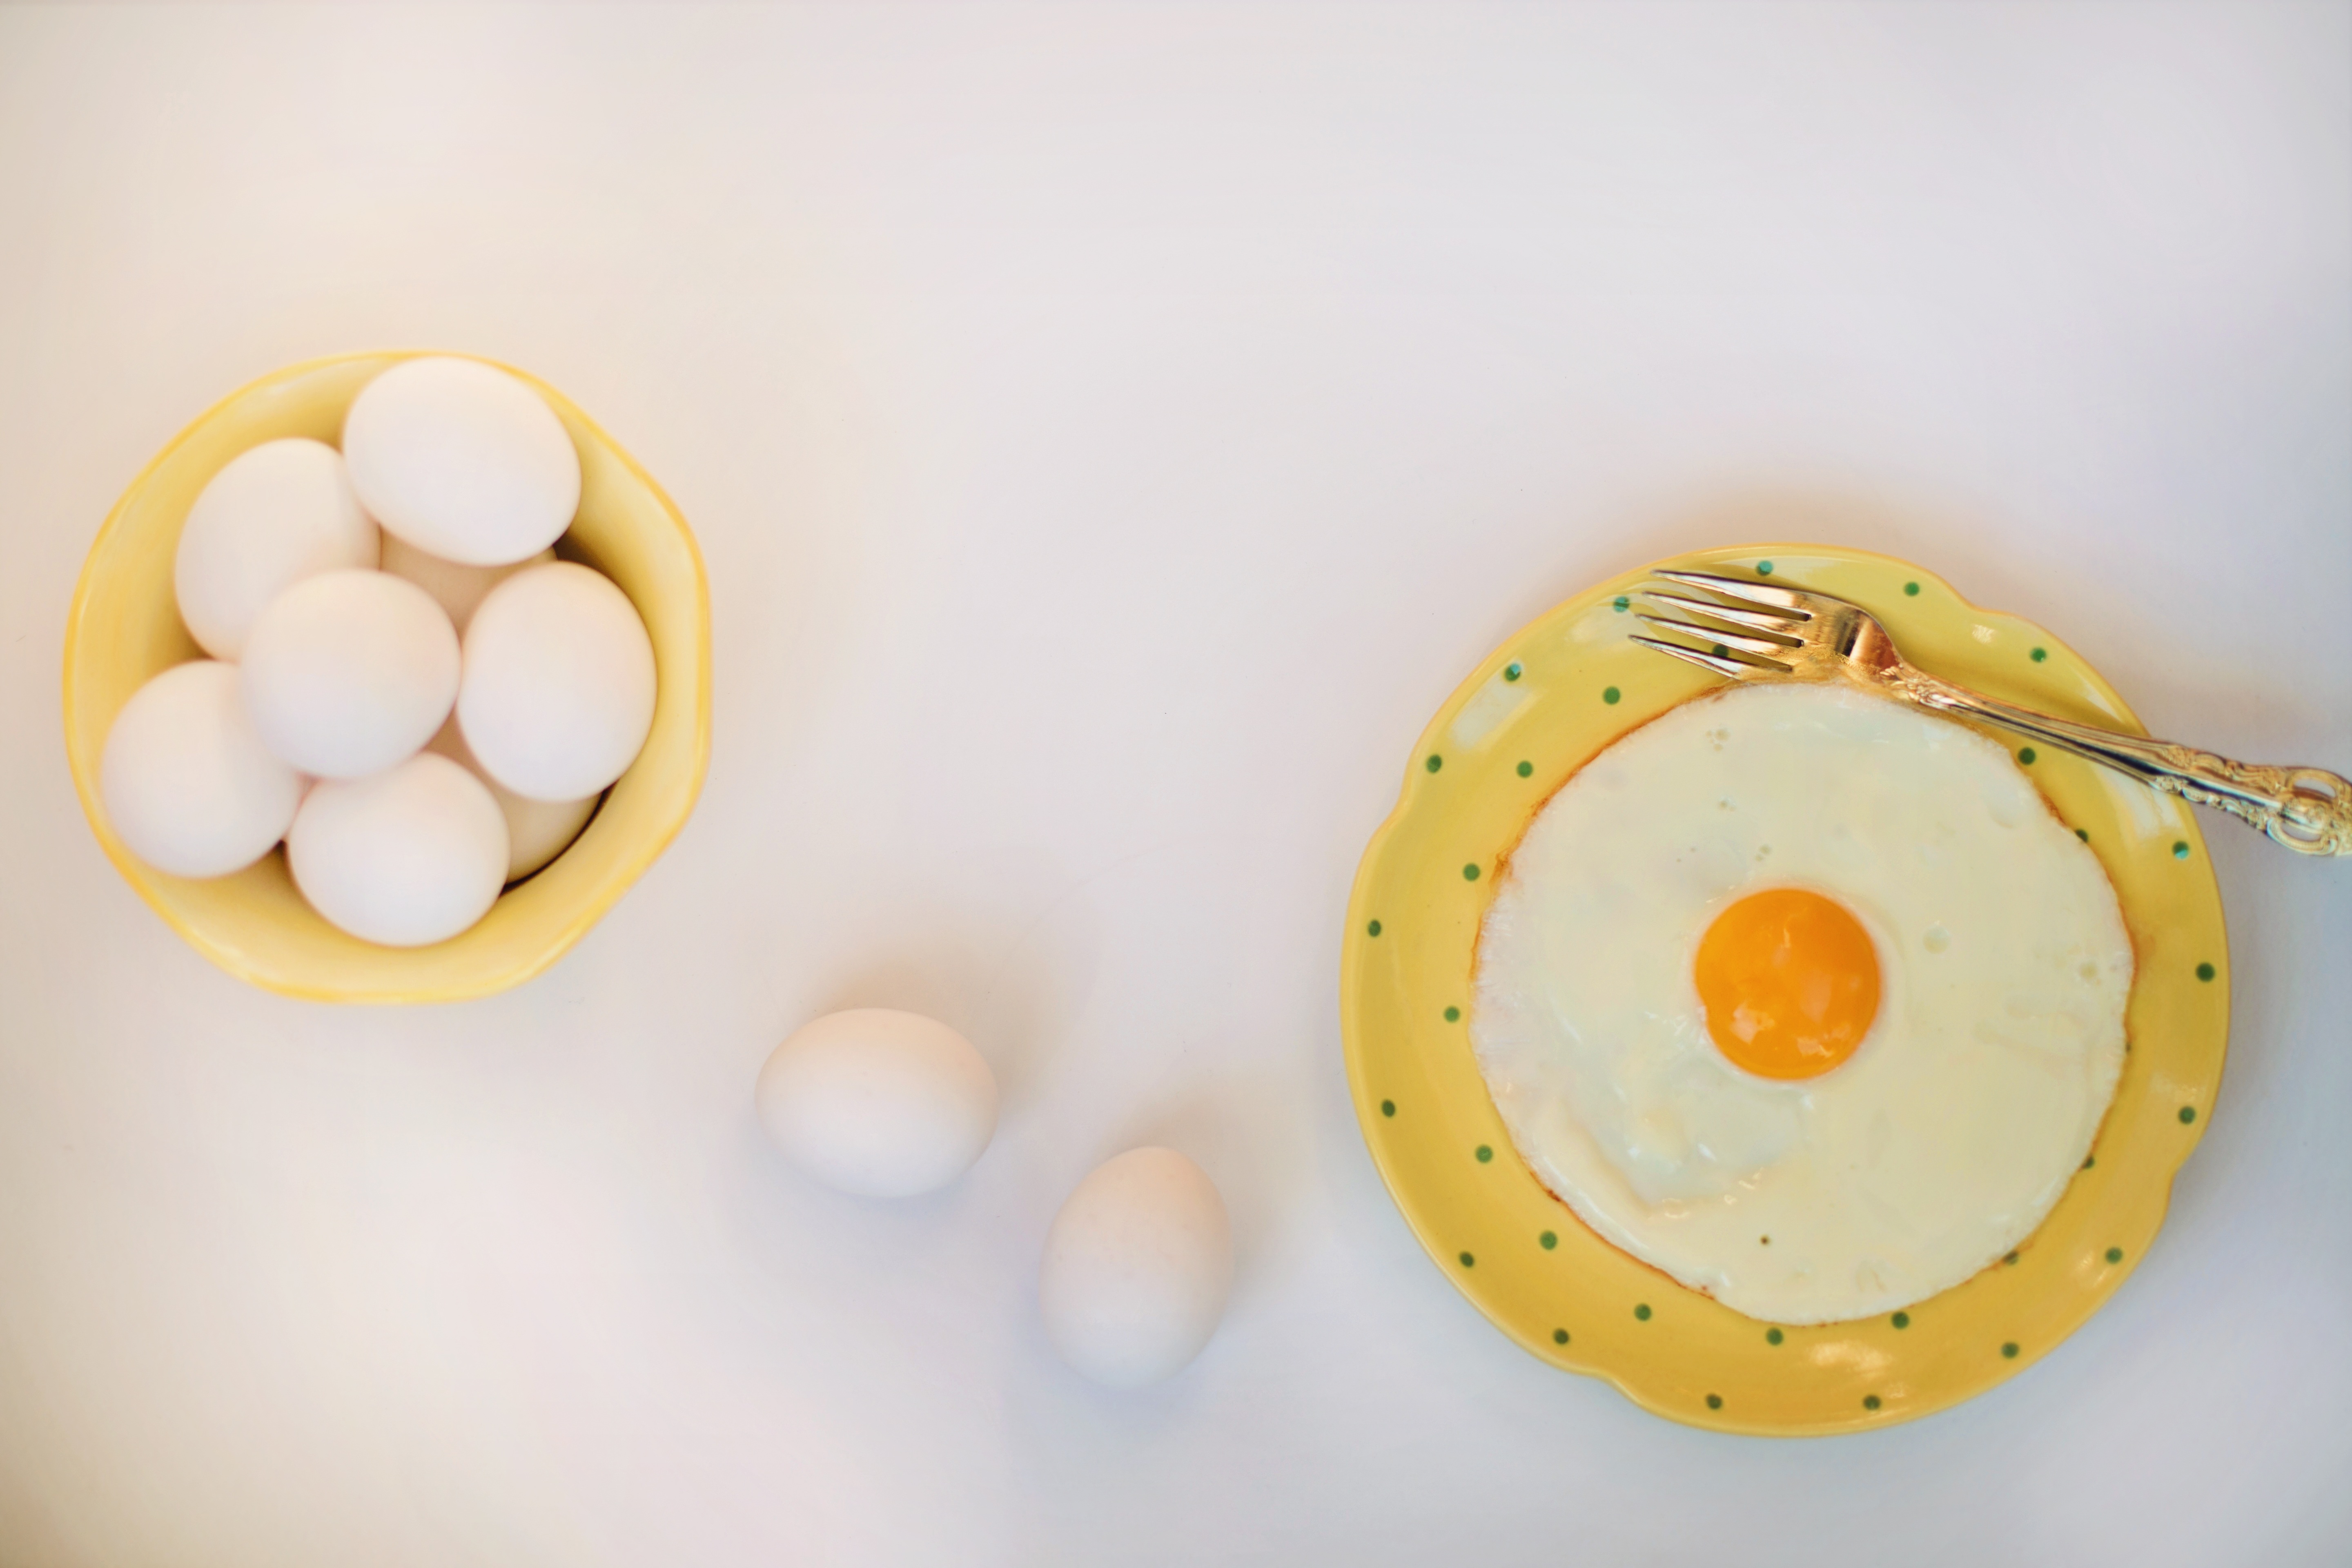
food, produce, plate, yellow, breakfast, baking, healthy, circle, yolk, fried egg, icing, nutrition, eggs, copy space, protein